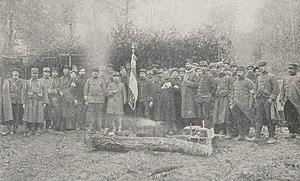
Le Lieutenant-Colonel DULYS, commandant le Régiment, et le Drapeau du Régiment (Argonne, Octobre 1914).
Le 3ᵉ régiment d'infanterie est un régiment d'infanterie de l'Armée de terre française créé sous la Révolution à partir du régiment de Piémont, un régiment français d'Ancien Régime.